Question: Please indicate a possible affordance area of the bench that can be used for sitting
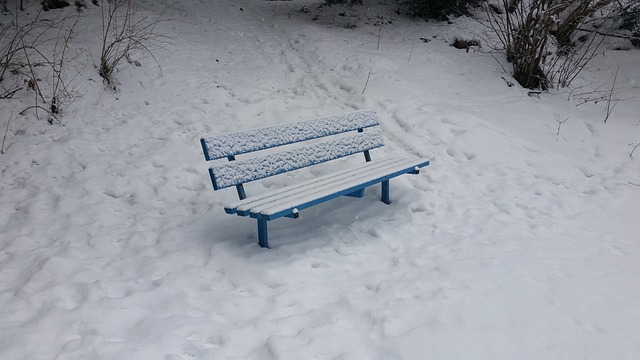
Answer: [223.5, 153, 428.5, 215]